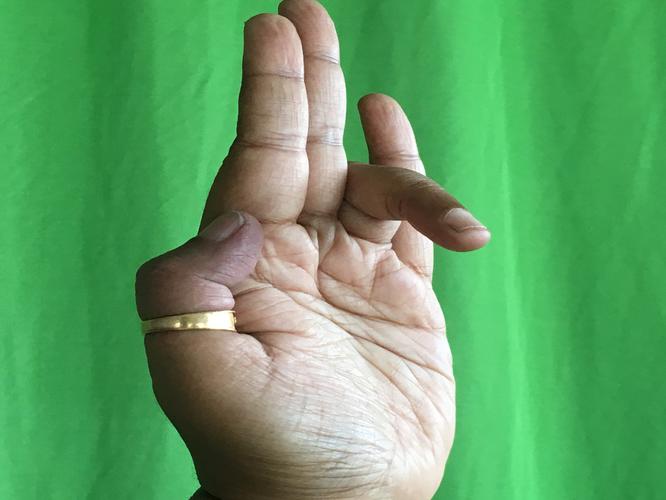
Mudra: Tripathaka
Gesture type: single_hand